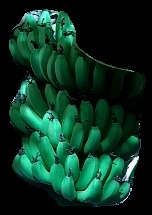
Variety: pachbale
Grade: grade1